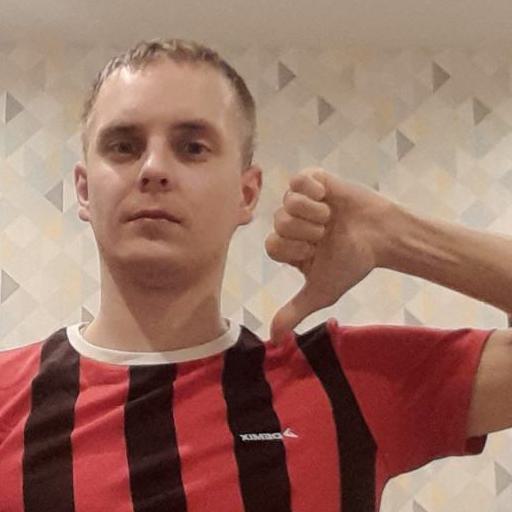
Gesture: dislike